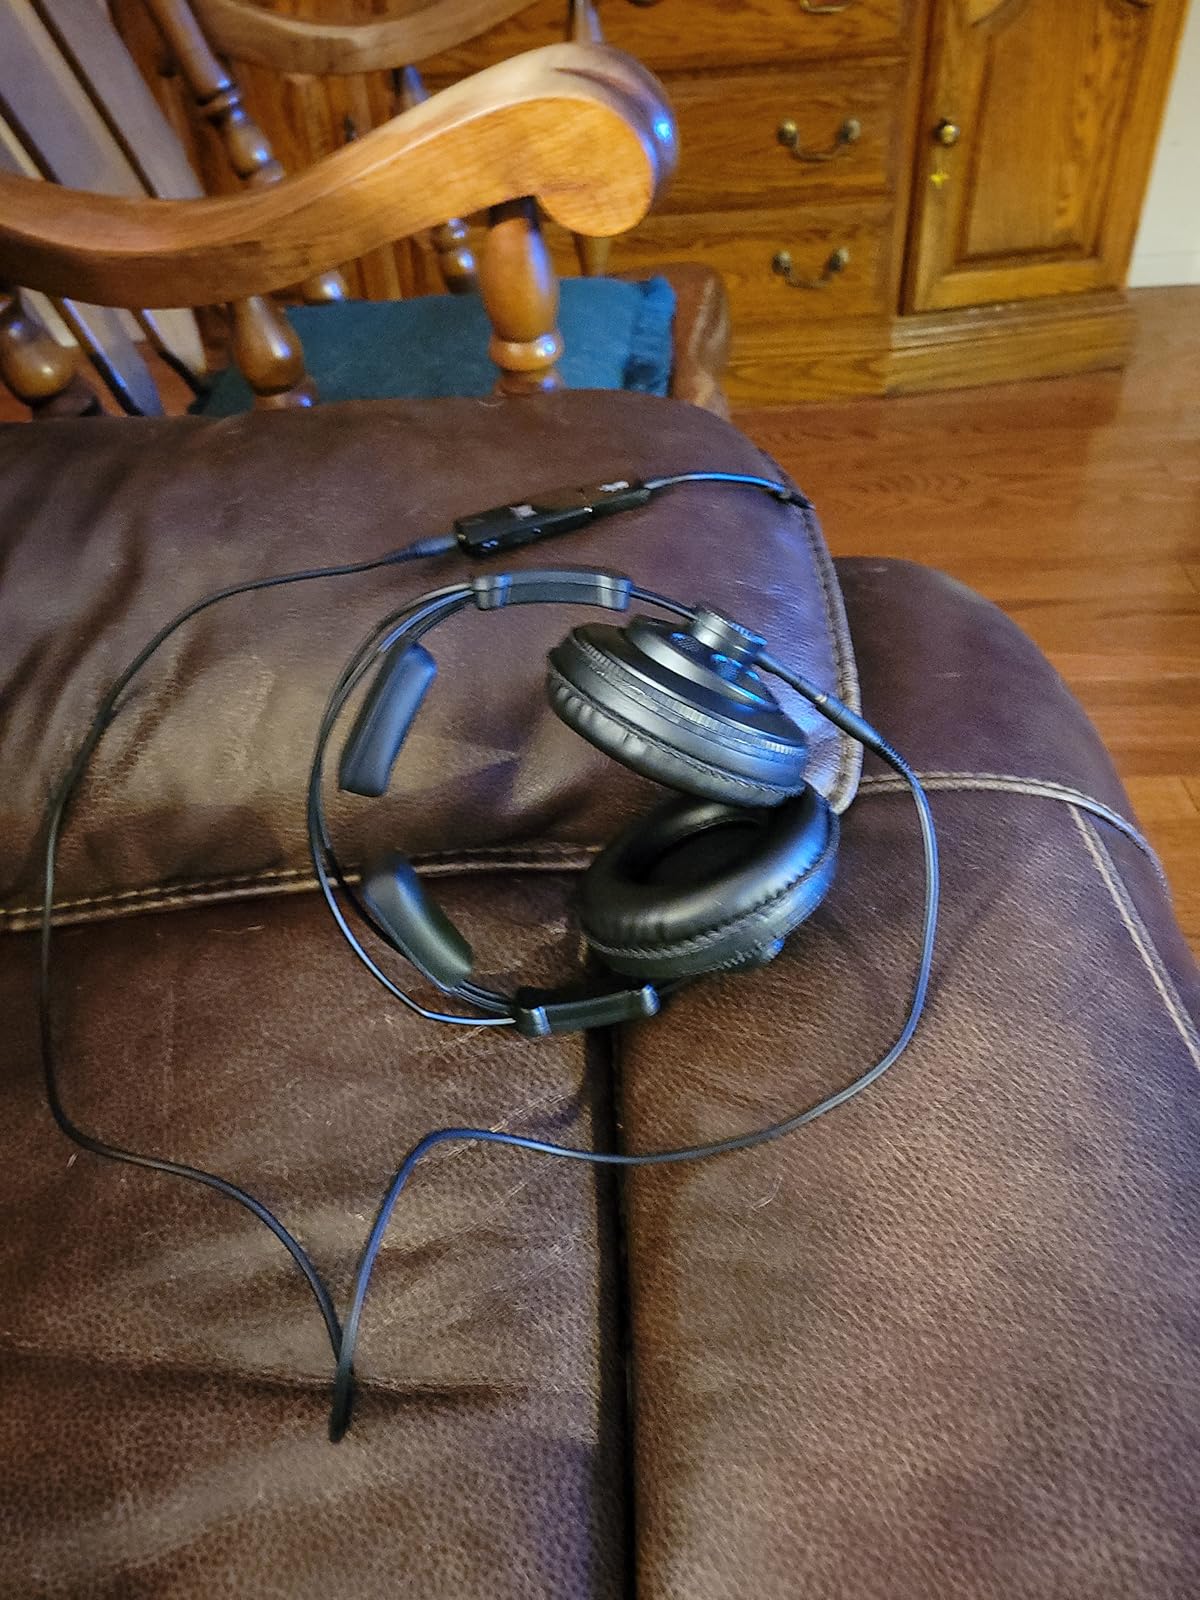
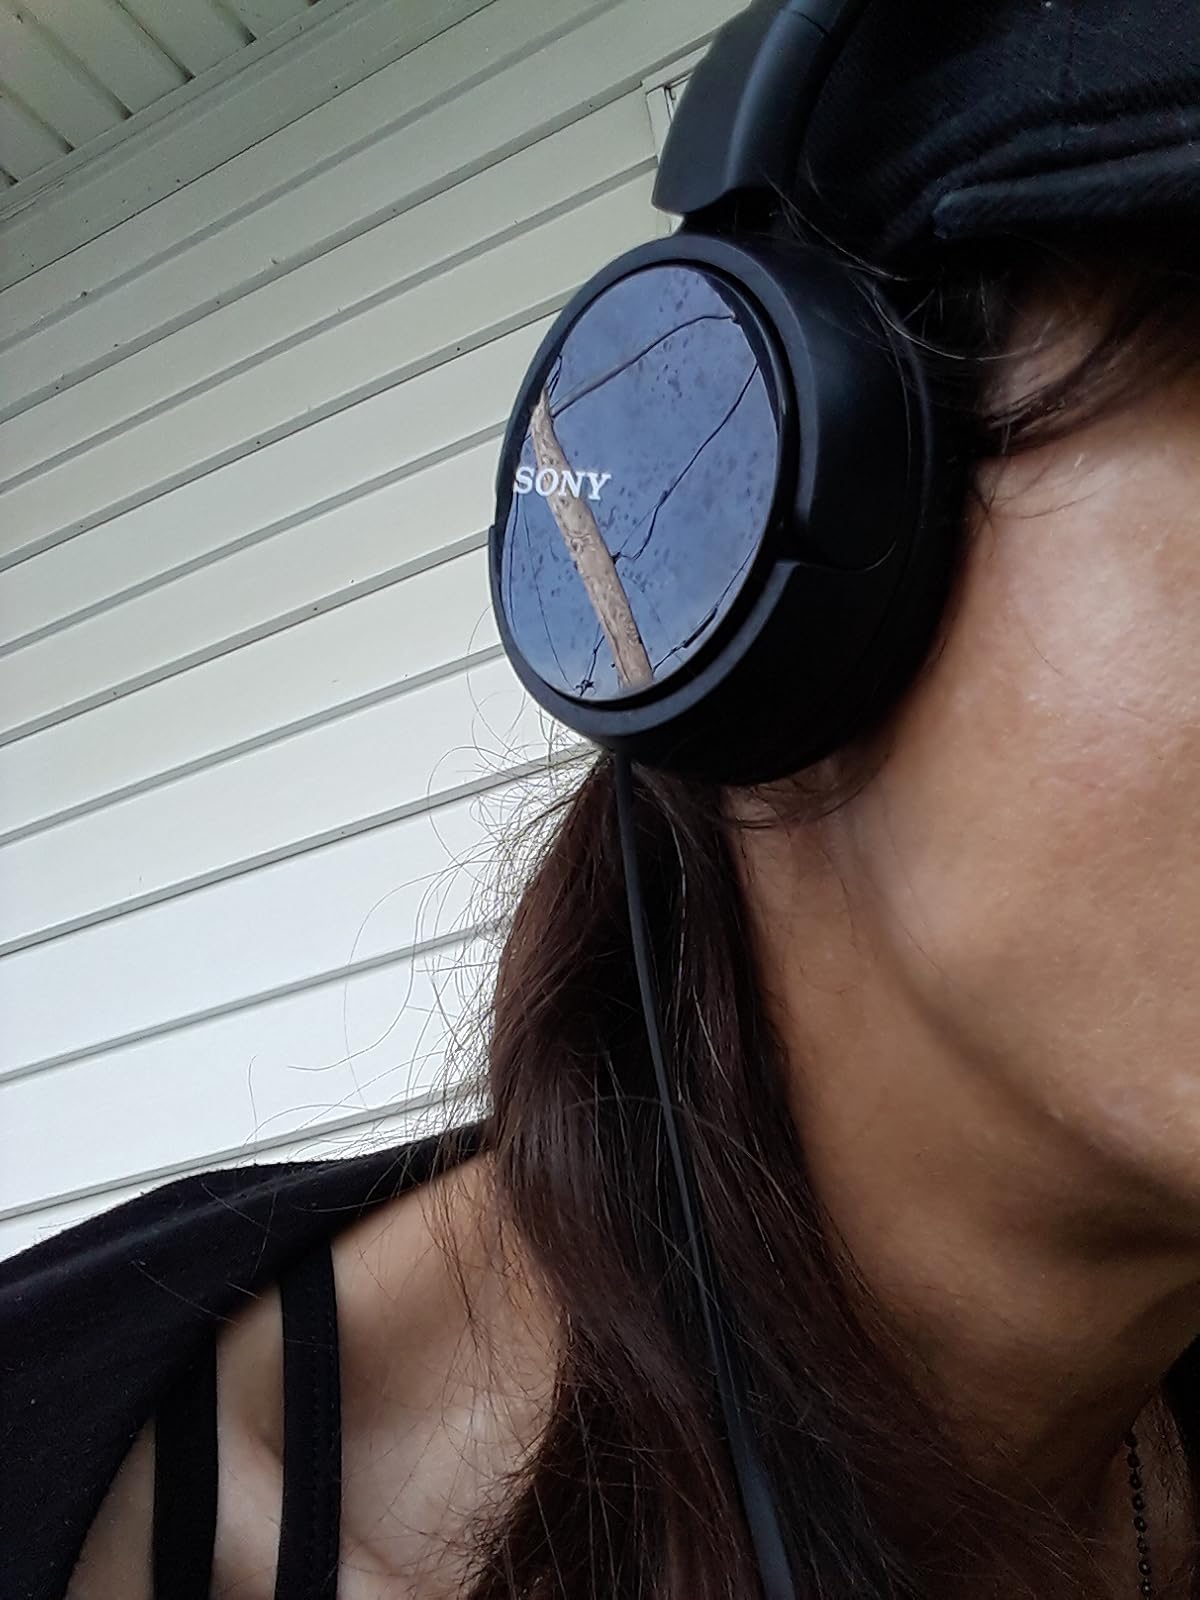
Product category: headphones
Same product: no